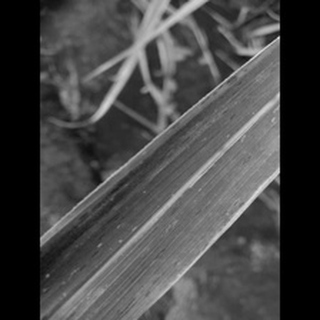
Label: sugarcane_rust